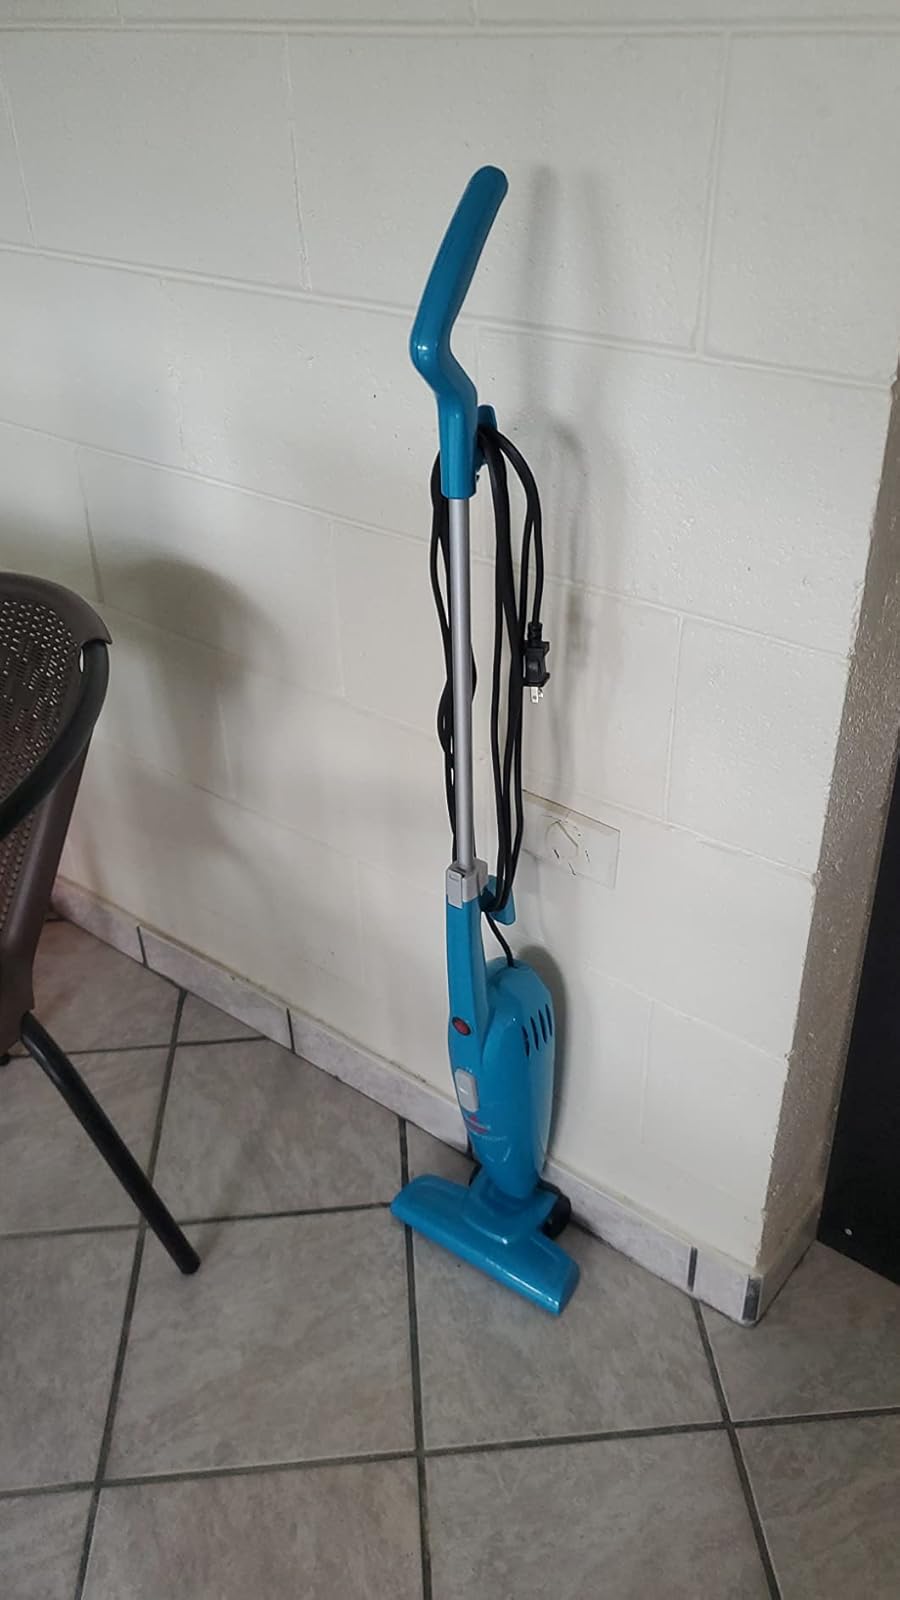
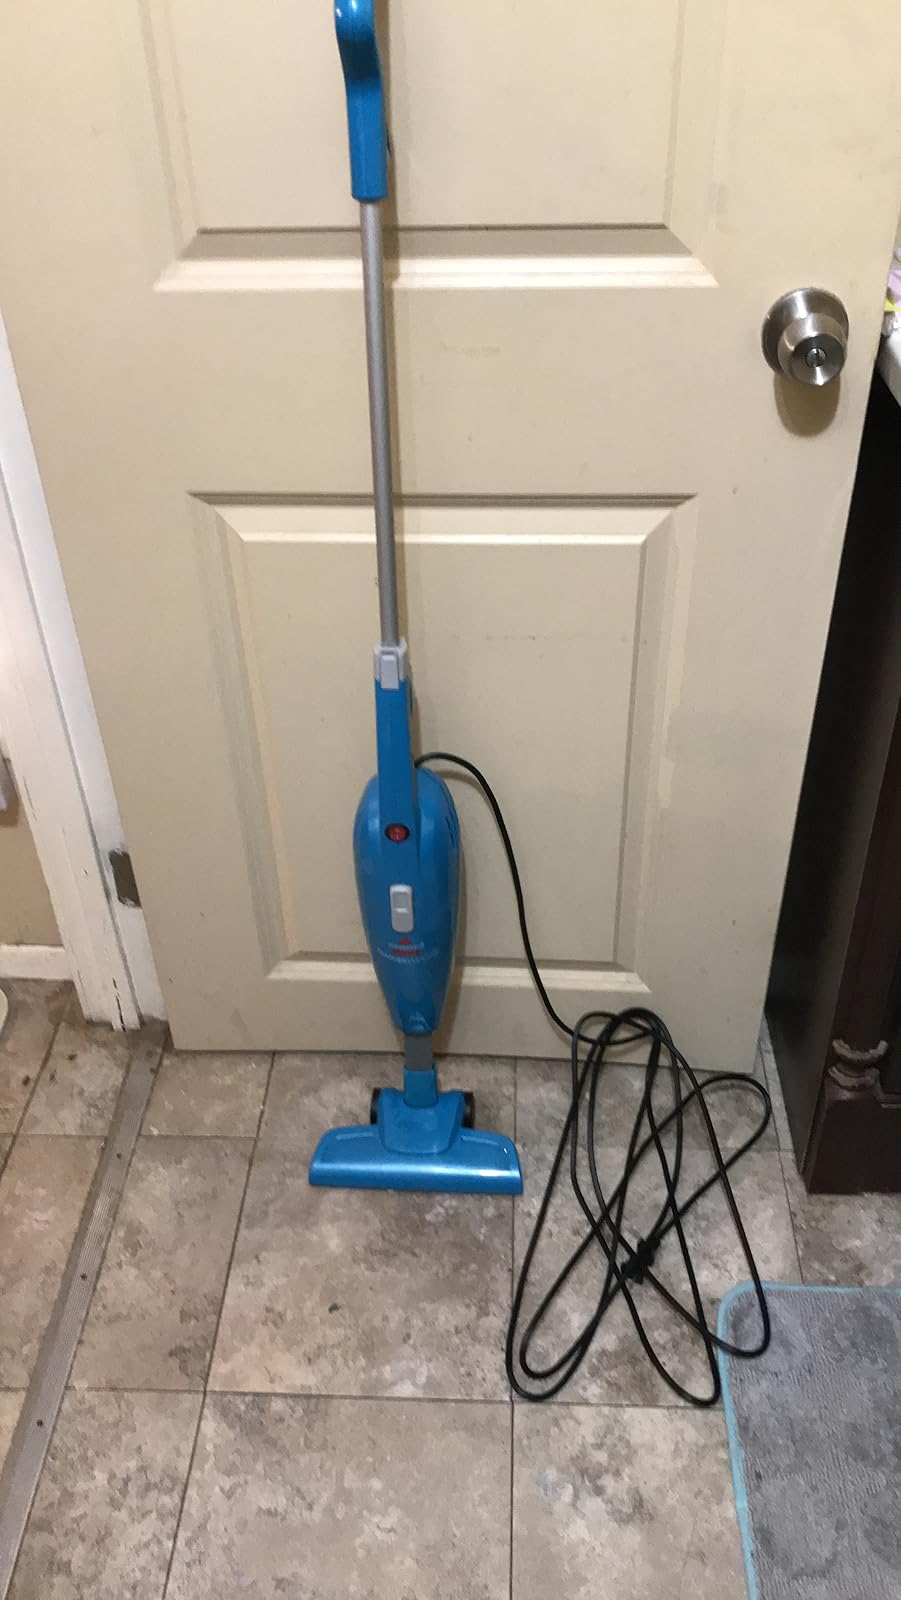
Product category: items_vacuum
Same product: yes